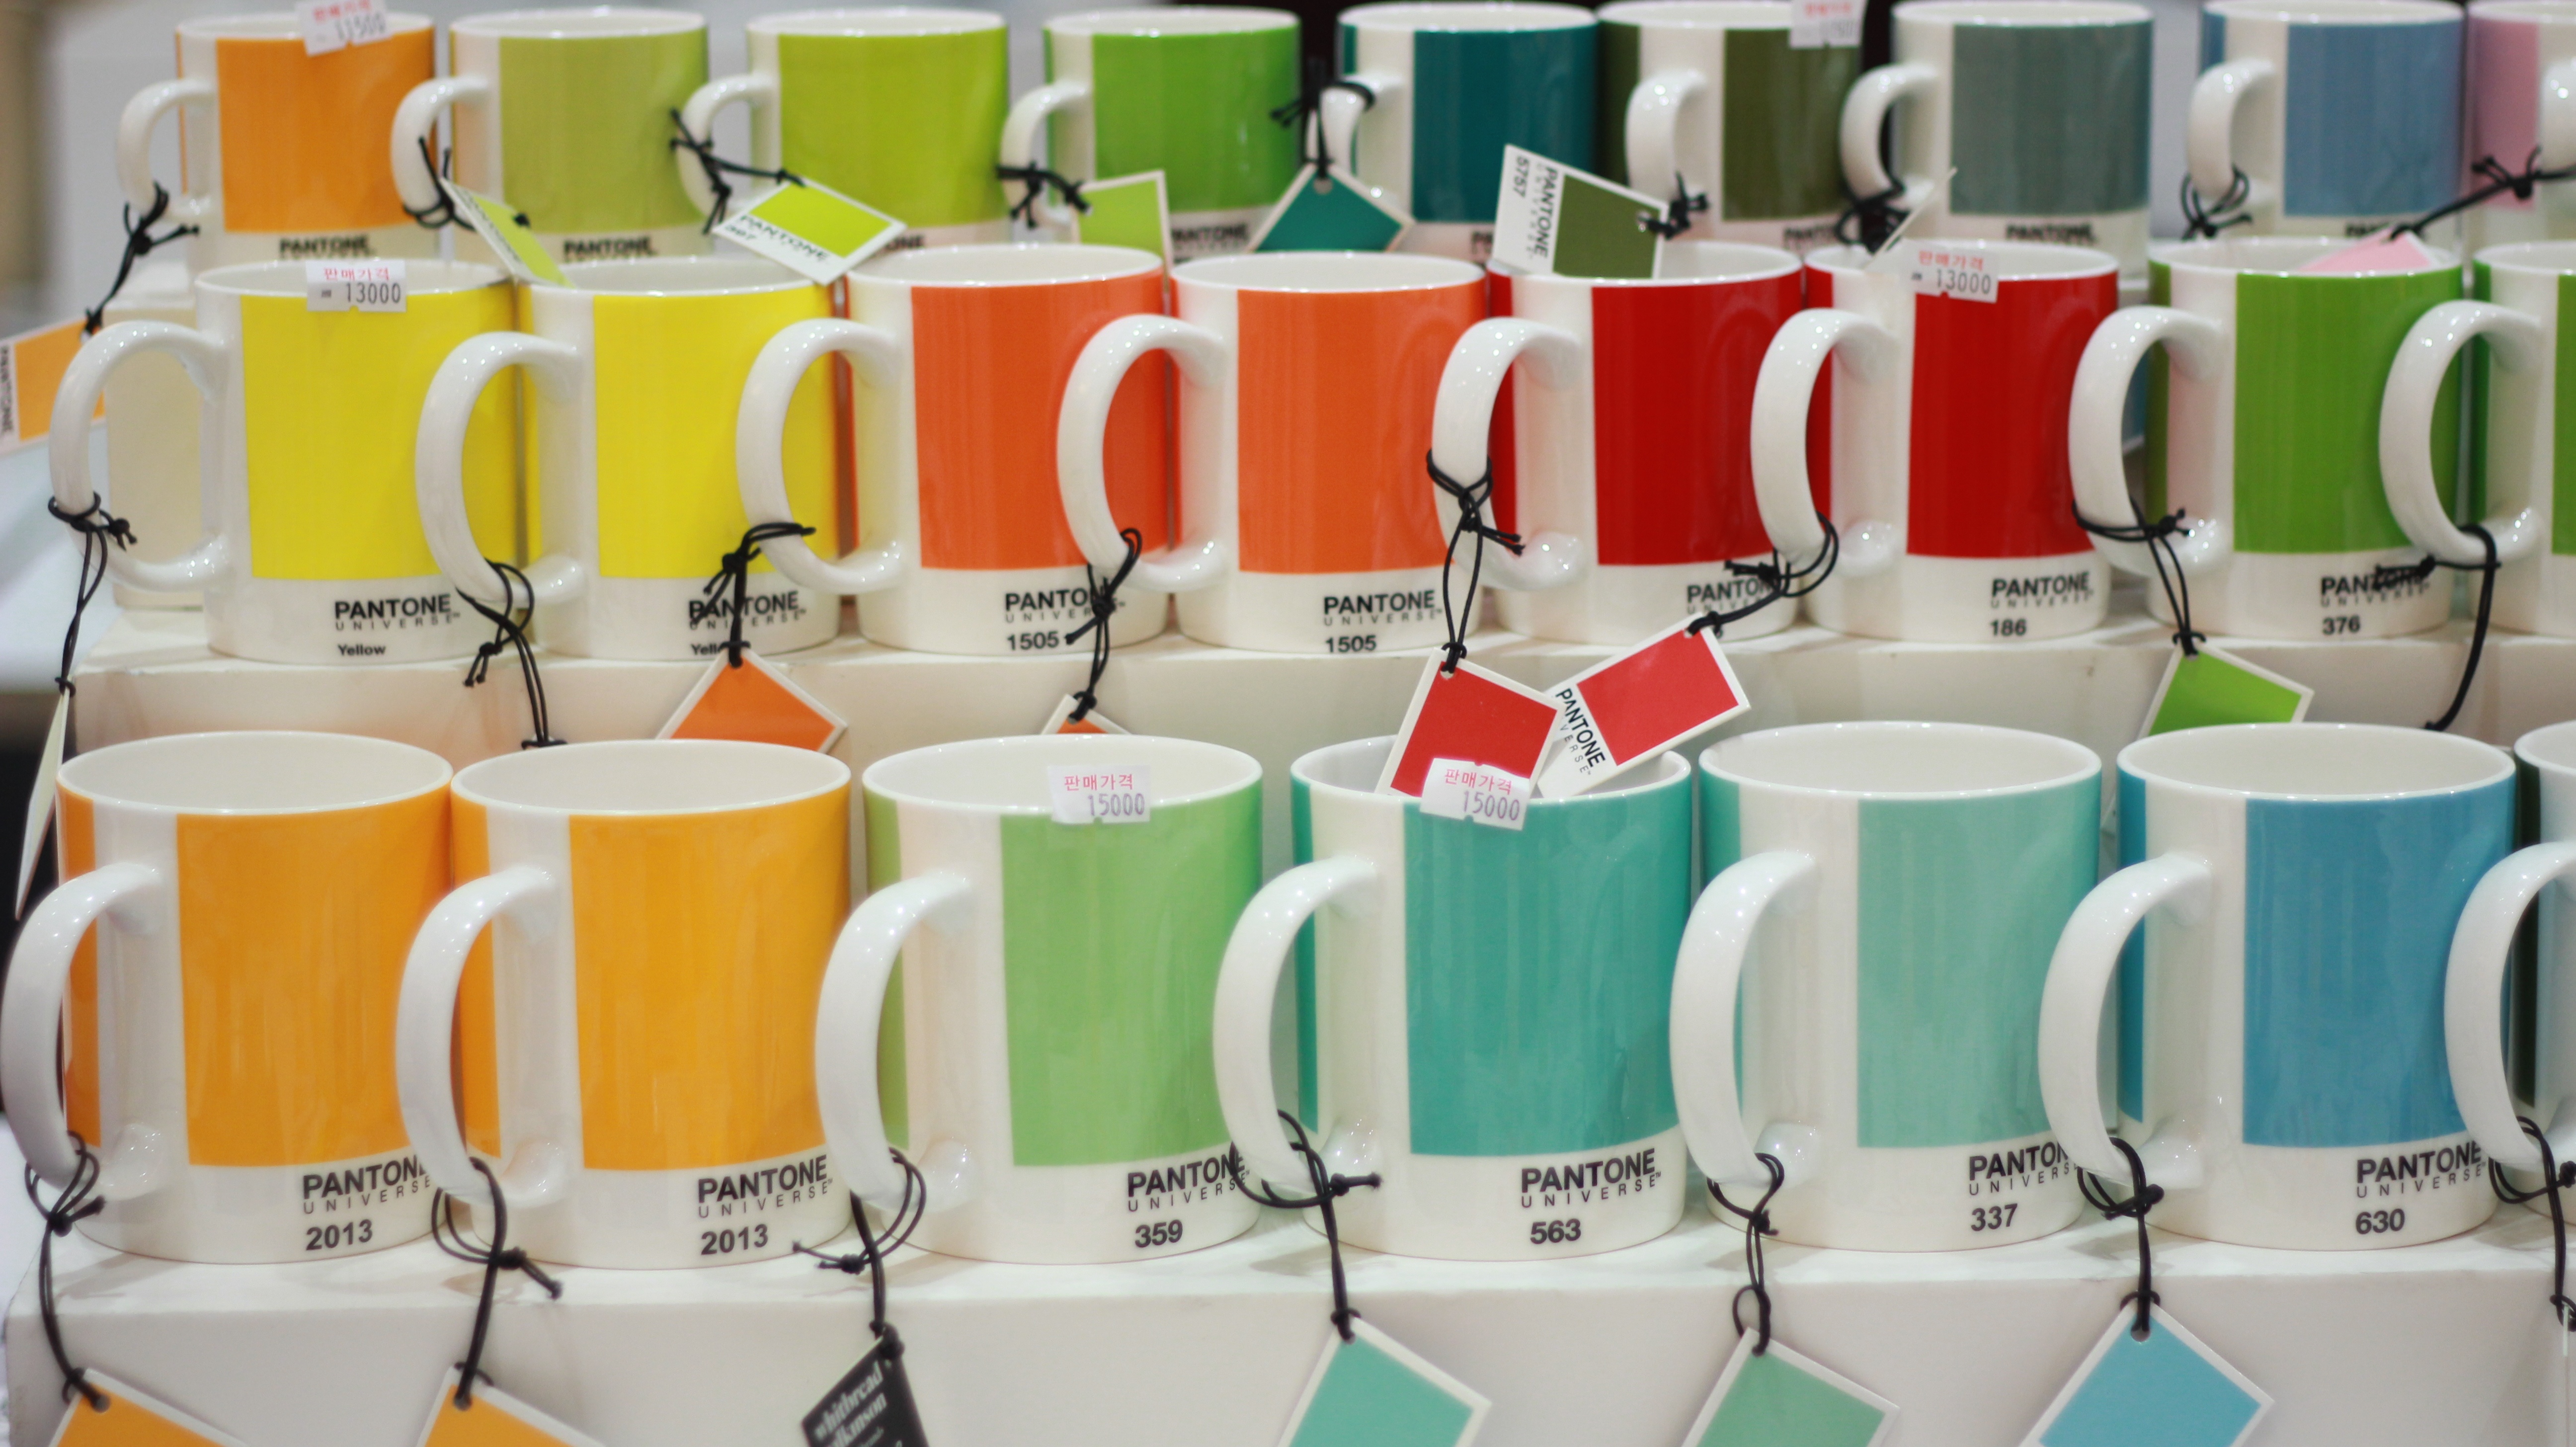
meal, color, room, mug, lighting, interior design, brand, design, banquet, pantone, man made object